Opposition to Francoism

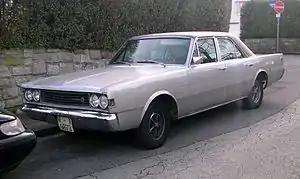
Dodge 3700 GT, model of the car in which Carrero Blanco was traveling when he suffered the attack that cost him his life.

The area that caused the most discomfort in the regime and in Franco himself was the appearance of Catholic sectors that opposed Francoism, a phenomenon that was due both to the generational change in the clergy and in the Spanish followers and to the new pastoral and democratizing course of the Second Vatican Council. The first two conflicts, however, took place before its beginning in the autumn of 1962. The first took place in the Basque Country in 1961, when 339 priests censured their bishops for collaborating with a regime that repressed Basque "ethnic, linguistic and social characteristics". The following year the Archbishop of Milan —the future Paul VI— sent a telegram to Franco asking for clemency for a Catalan anarchist student, Jordi Conill, accused of bombing official buildings and whom the prosecutor was asking for the death penalty —he would finally be sentenced to thirty years in prison—, which motivated the protests of the Falangist students of the SEU to the cry of "Sofia Loren, YES; Montini, NO".